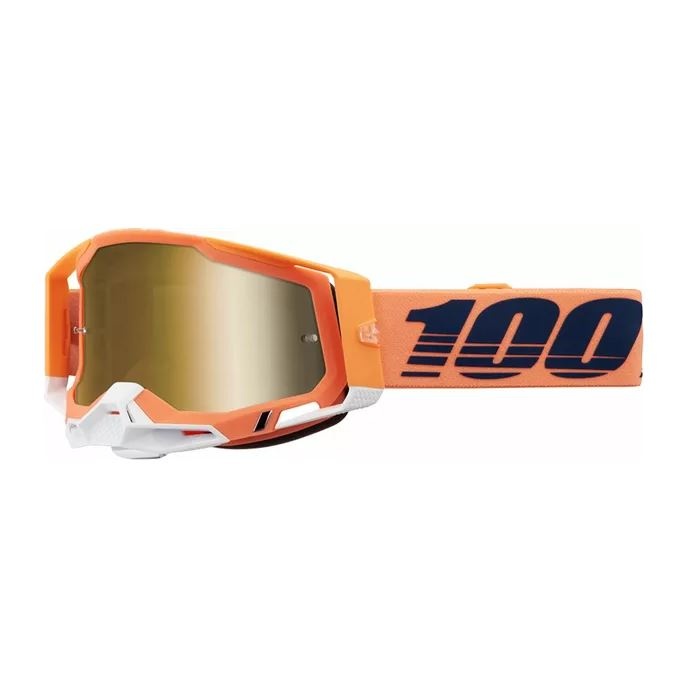
100% MX Goggles Racecraft 2 Coral True Gold Mirror
The championship winning Racecraft 2 goggle. Refined for today’s demands of the fastest racers in the world, the Racecraft 2 provides a superior vision with an expansive field of view and unmatched comfort. Improved fitment and seal with increased field of view Dual injected, wide outriggers for a balanced fit Support triple post tear-offs for secure fitment Ultra-thick triple layer face foam soaks up sweat 45mm wide silicone coated strap for maximum grip 9-point lens retention system secures lens in frame Slash logo embellishment detail Anti-fog coated polycarbonate lens for clear vision Removable nose guard deflects roost and debris Pure molding eliminates sewing for a seamless strap Racecraft 2, Accuri 2 and Strata 2 utilize the same lens and tear-offs
Brand: 100%
Category: Vehicles & Parts > Vehicle Parts & Accessories > Vehicle Safety & Security > Motorcycle Protective Gear > Motorcycle Goggles